2025 U.S. Department of Health and Human Services reorganization

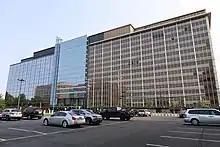
5600 Fishers Lane in North Bethesda, Maryland holds the headquarters of HRSA, SAMHSA, and AHRQ, all of which are planned to be merged into other agencies.

The current overall organizational structure of HHS is the result of the Public Health Service reorganizations of 1966–1973, as well as the 1980 spinoff of the Department of Education which caused HHS to be renamed from its former name, Department of Health, Education, and Welfare. Since then there have been a few new operating agencies and minor reorganizations.